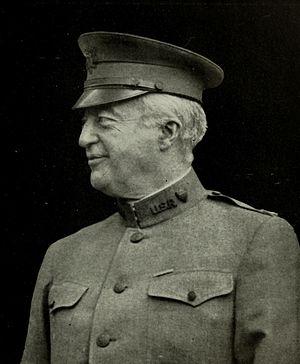
Augustus Peabody Gardner, est un homme politique américain.